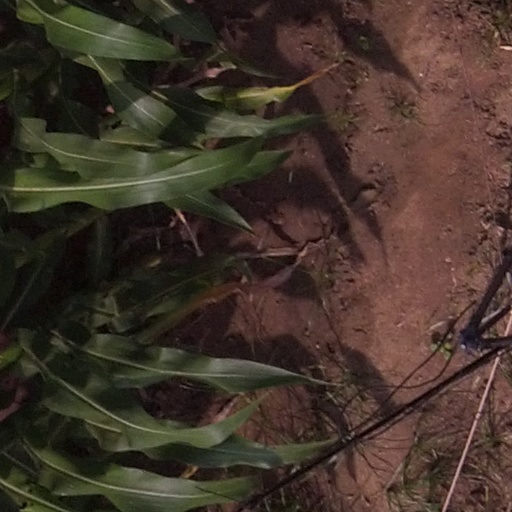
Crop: maize; corn